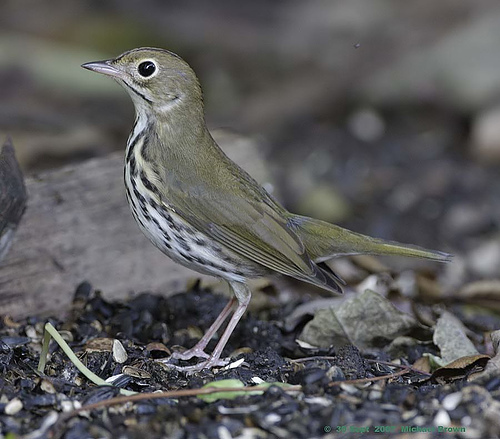
a grey and yellow bird with a black speckled bellow and a small pointy beak.
this little bird has a black and white speckled belly and breast with a gray crown and wing.
bird has brown body feathers, white breast feathers and black shiny beaka small bird with large black eyes and a tiny beak, along with red tarsus, and grey-green plumage on its back.
a small grey bird with round black eyes, a smooth crown and a short grey beak.
this bird has white and black feathers along its belly and abdomen with brown colored wings.
this bird is small with greenish colored feathers with a white breast with black speckles and a small head.
a bird with gray feathers and a white and black chest.
this bird has wings that are grey and has a striped belly
this small bird has white eyerings and a black and white breast.
Species: Ovenbird